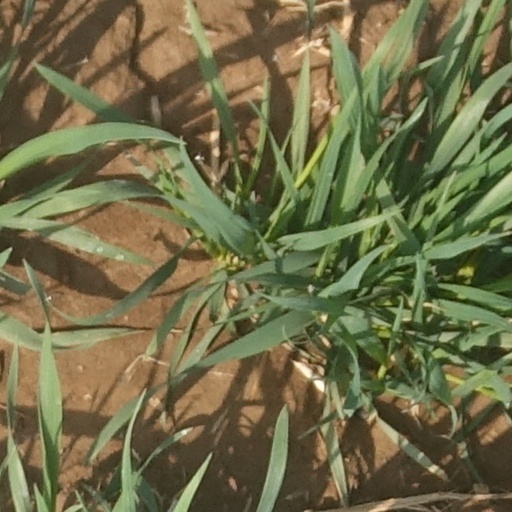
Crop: wheat